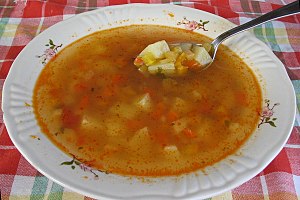
Suppe
Romansk tomatsuppe.
Suppe er en madret hovedsagelig kogt på grøntsager, kød og vand som tomatsuppe, ærtesuppe og løgsuppe. Hyldebærsuppe er en frugtsuppe. Ofte spises der brød til – eller i suppen som croutoner.